Company Man (film)

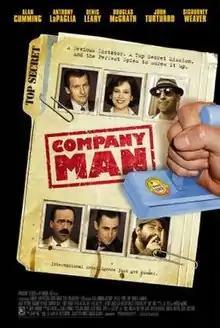
Theatrical release poster

Company Man is a 2000 comedy film written and directed by Peter Askin and Douglas McGrath. The film stars McGrath, Sigourney Weaver, John Turturro, Ryan Phillippe, Alan Cumming, Anthony LaPaglia, Woody Allen, and Denis Leary as "Officer Fry". Bill Murray had a cameo appearance in the film that was cut before the film's release.